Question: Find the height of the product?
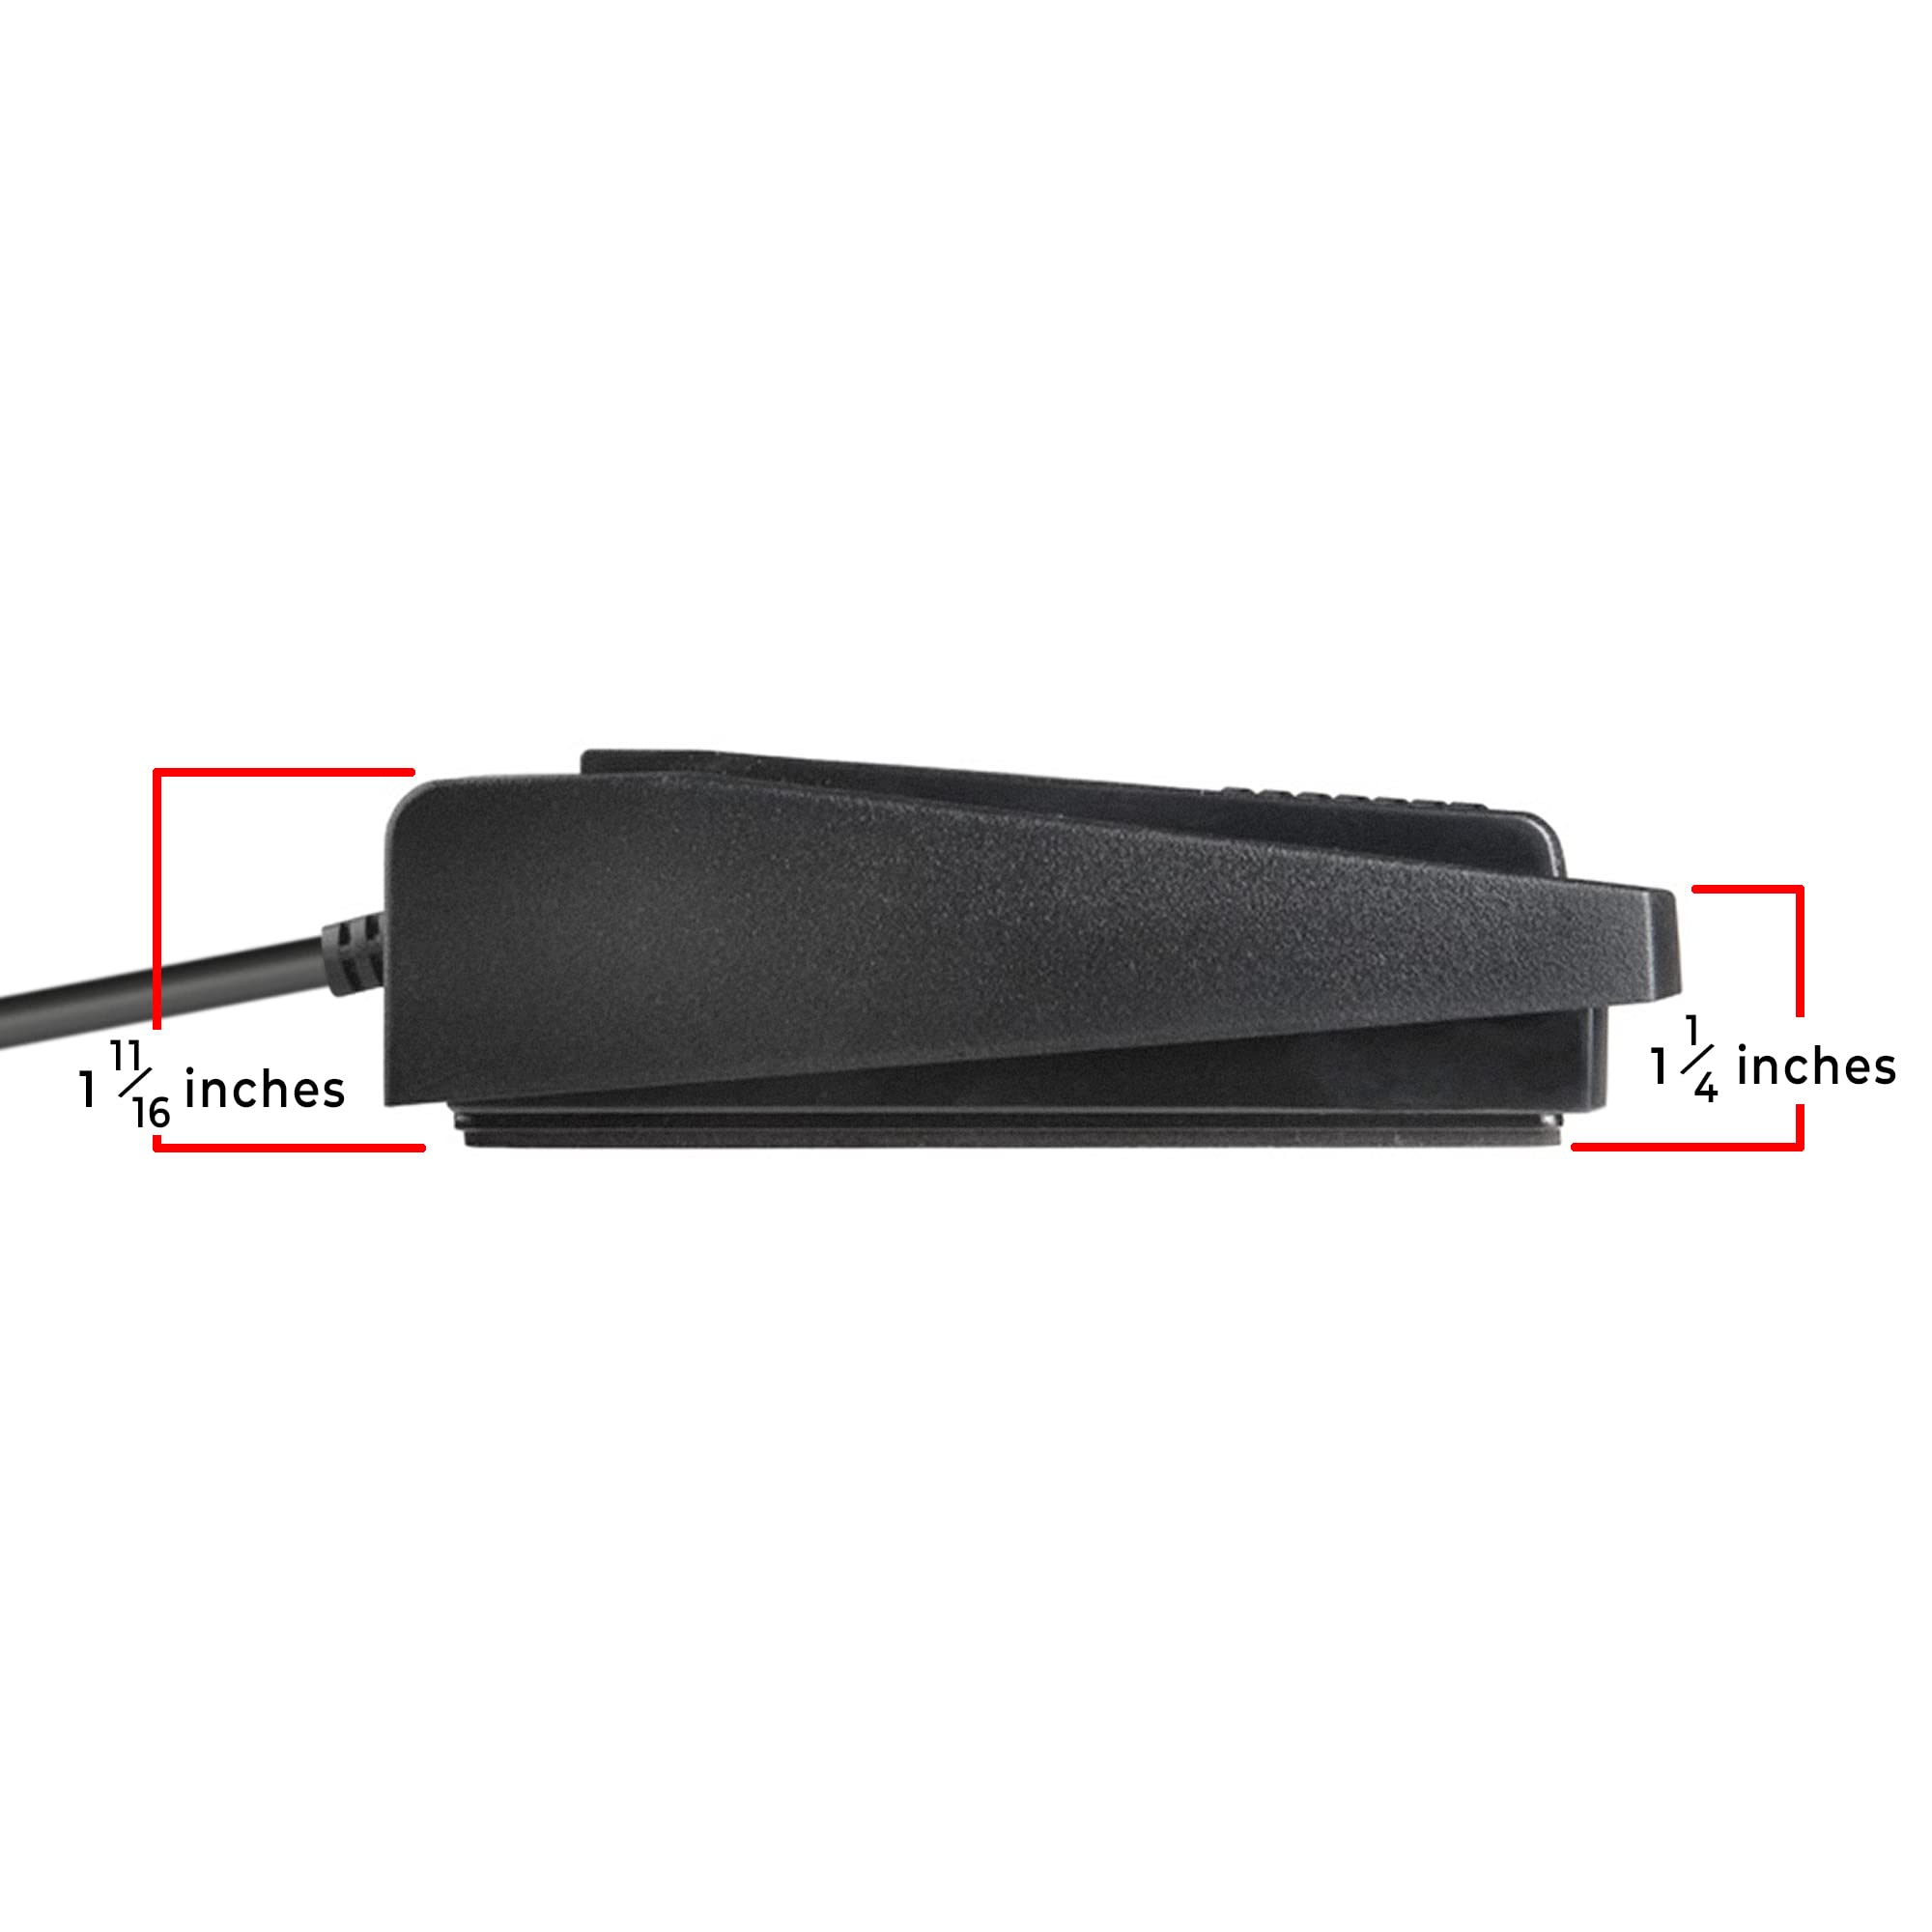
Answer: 1.0 inch